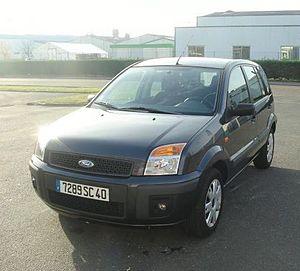
Ford Fusion 1.6 16V essence
La Ford Fusion est un petit break fabriqué par la marque américaine Ford de 2002 à 2012. Elle est apparue en 2002 en même temps que la Fiesta MK.V dont elle partage la base ainsi que les différentes motorisations. Elle était fabriquée à Cologne en Allemagne.